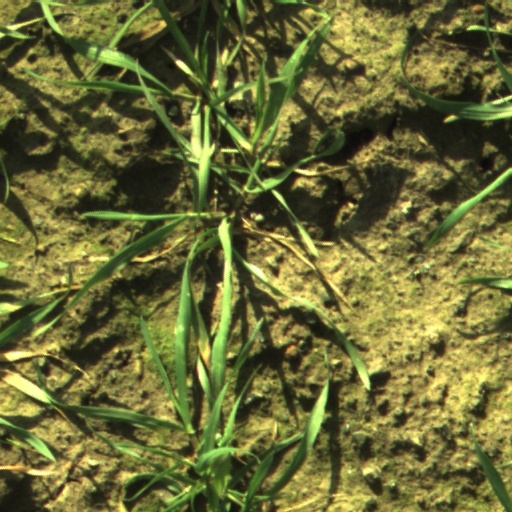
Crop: wheat